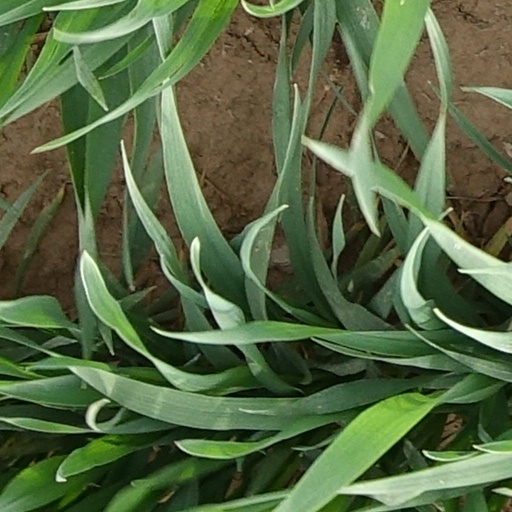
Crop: wheat